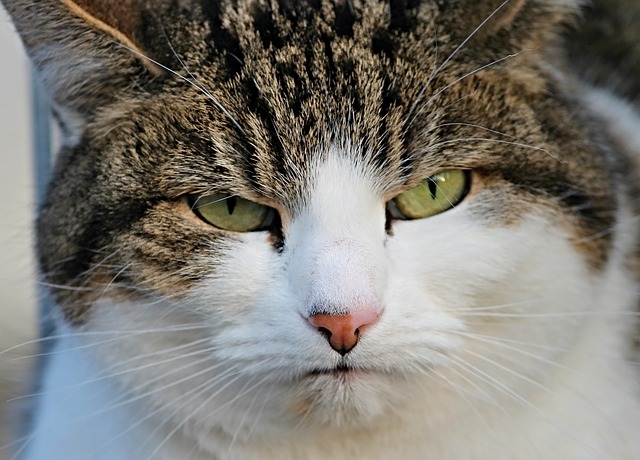
Label: gatto